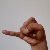
The image shows a hand gesture representing the letter 'J' in Indian Sign Language.